The Artist in His Museum

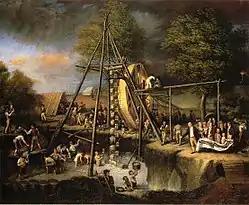
Peale's "Exhuming the First American Mastodon" (1806).

There are three spaces in the work. The foreground of the painting depicts in low light some natural objects of the museum. At the front left, a dead wild turkey sits with Peale's taxidermic tools, brought back by his son Titian and waiting to join the collection to reveal its meaning as a national symbol. Another American symbol, the bald eagle, is higher on the left edge of the canvas, mounted by Peale—"the strength of the Eagles Eye is really astonishing"—and is now one of his few surviving specimens. On the extreme left is an early donation: a paddlefish from the Allegheny River in an upright case, marked "With this article the Museum commenced, June, 1784". To Peale's left lie the bones of a mastodon; the assembled skeleton that shows from behind the curtain was the museum's main attraction. Peale had unearthed and reconstructed a mastodon in 1800, an event he chronicled in his 1806 painting "Exhuming the First American Mastodon" (left). The artist's palette and brushes to his left contribute to the autobiographical statement.